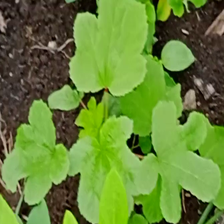
Weed species: Little_Mallow(Malva parviflora)